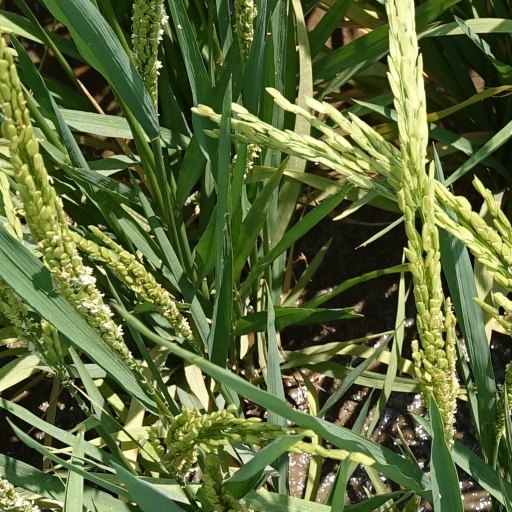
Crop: rice